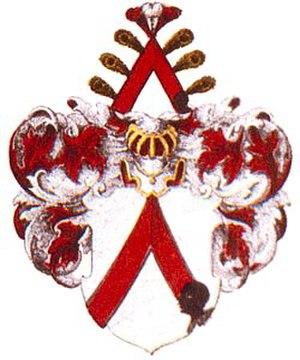
La famille von Glasenapp est une famille de la noblesse allemande de la Baltique originaire de Poméranie qui s'est ramifiée en Allemagne, en Russie, aux États-Unis, au Paraguay et au Brésil.